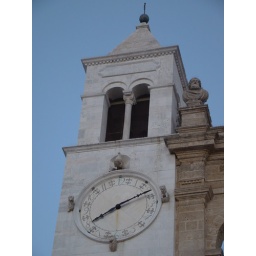
Clock tower of the church in Piazza Mercantile